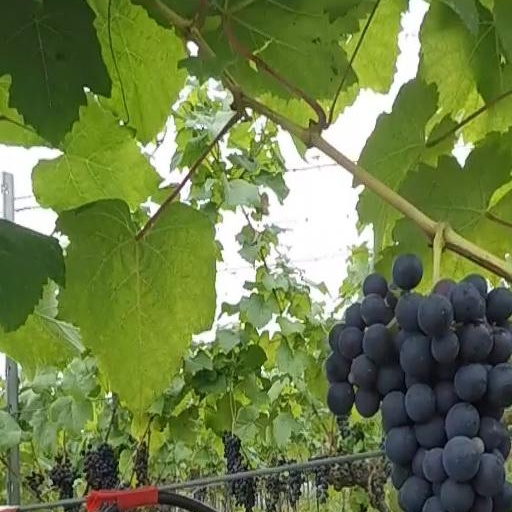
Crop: grape